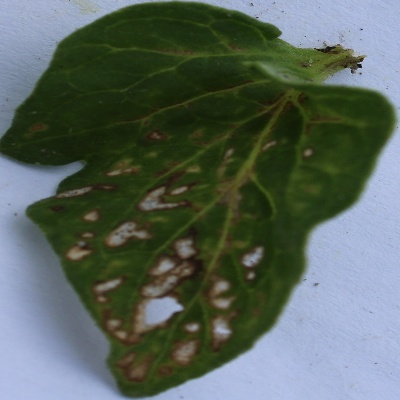
Crop: Tomato
Condition: septoria leaf spot